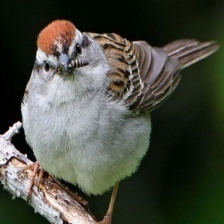
Species: CHIPPING SPARROW
Scientific name: SPIZELLA PASSERINA